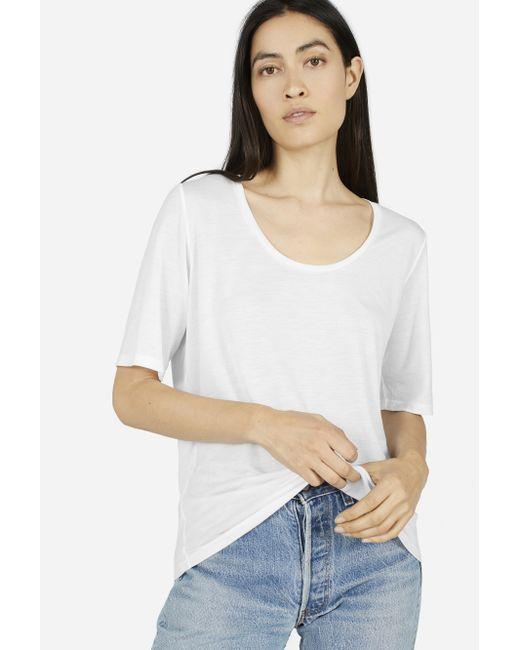
weißes lässiges Kurzarmhemd, weicher Stoff